Mus of Kerbridge

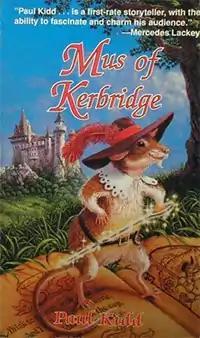
"Mus of Kerbridge" first edition cover.

Mus of Kerbridge is a 1995 fantasy novel by Pauli Kidd. It follows the story of a mouse called Mus who, after being changed into an intelligent humanoid version of his species able to talk, has been sent to spy on the princess of Kerbridge only to help her fight against the warlady of the South. It is set in the same world detailed in the Lace & Steel RPG.